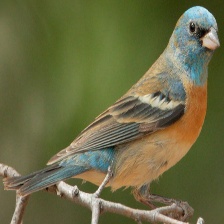
Species: LAZULI BUNTING
Scientific name: PASSERINA AMOENA
ImageNet parent category: indigo_bunting